Biblioteca Civica Angelo Mai

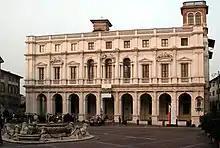
Biblioteca Civica Angelo Mai in Bergamo (photo 2005)

The Biblioteca Civica (est. 1760) of Bergamo, Italy, is a public library founded by Giuseppe Alessandro Furietti. Its headquarters occupy the on the Piazza Vecchia.